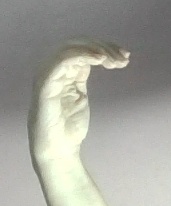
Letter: haa